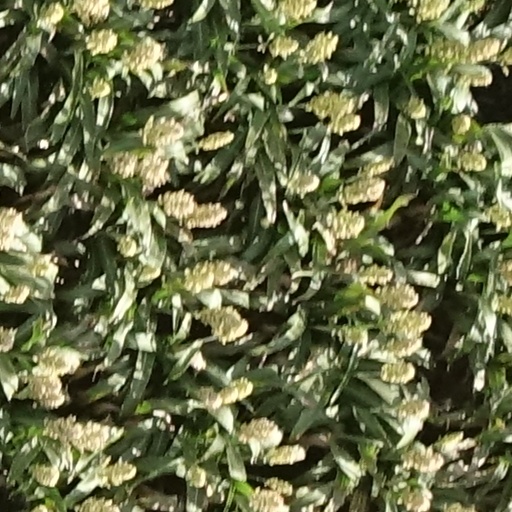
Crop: sorghum